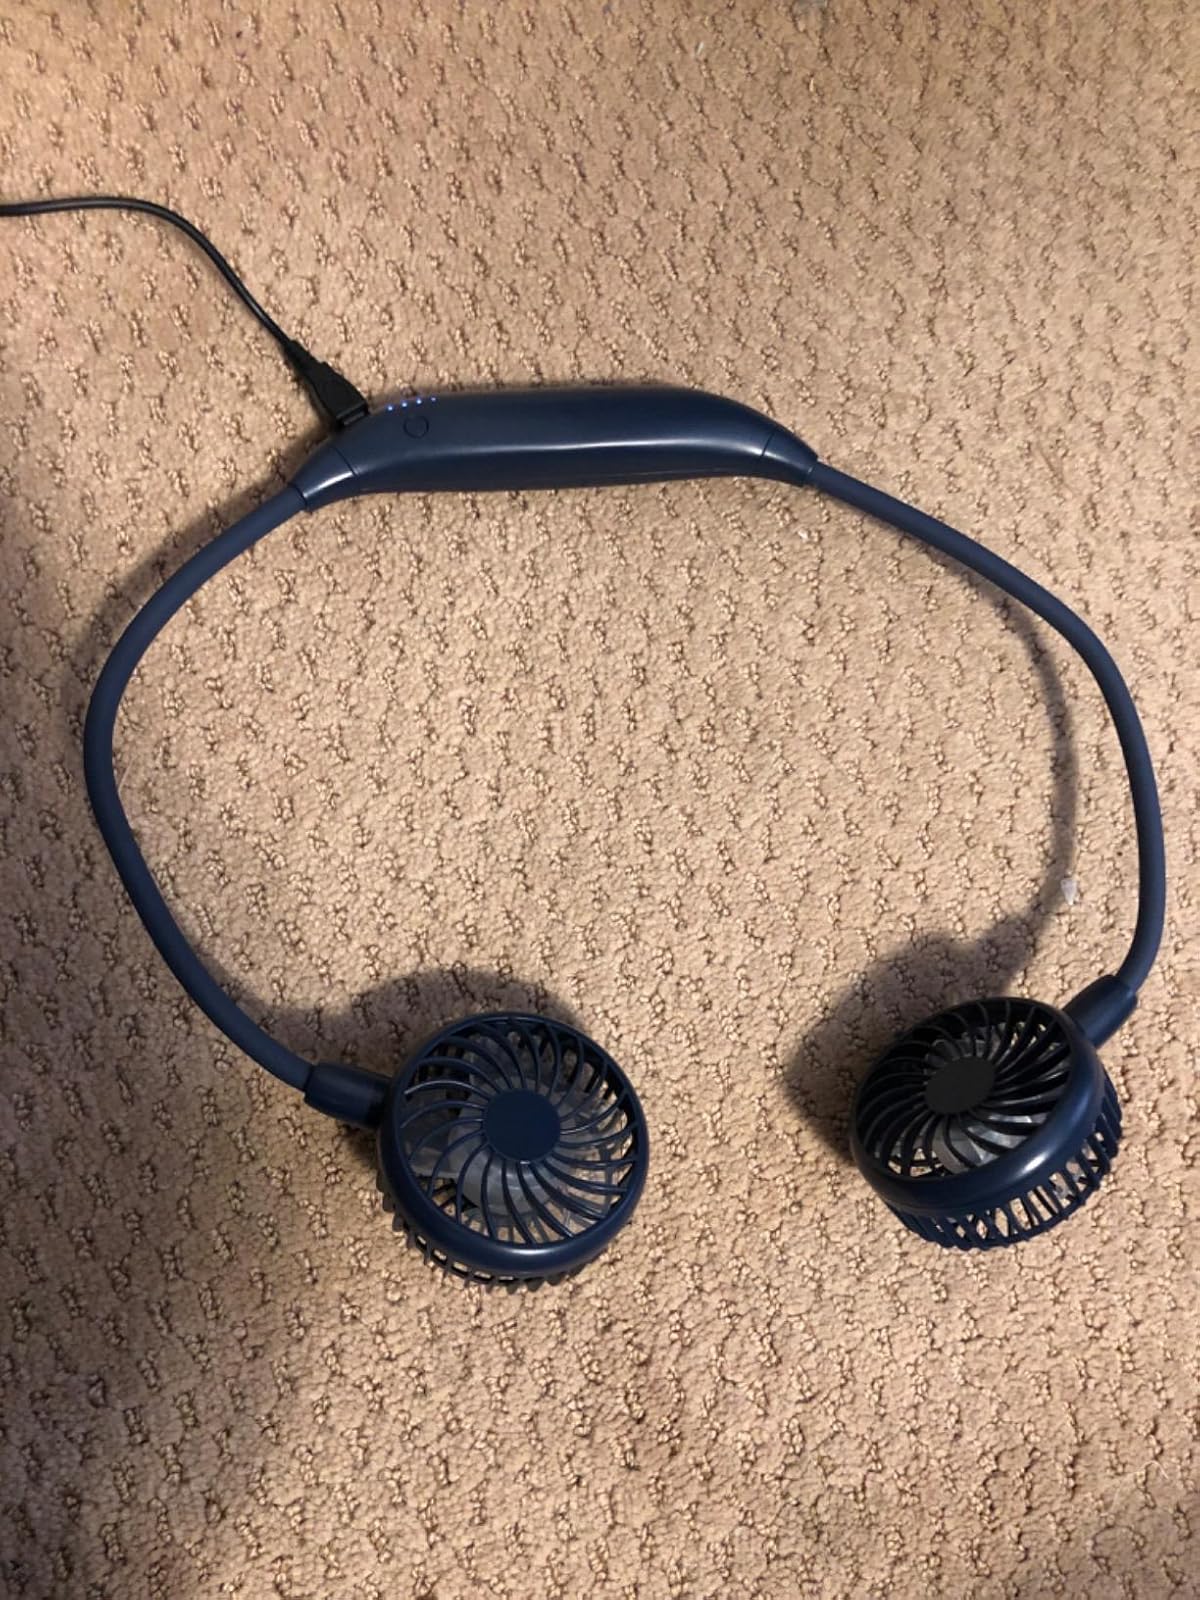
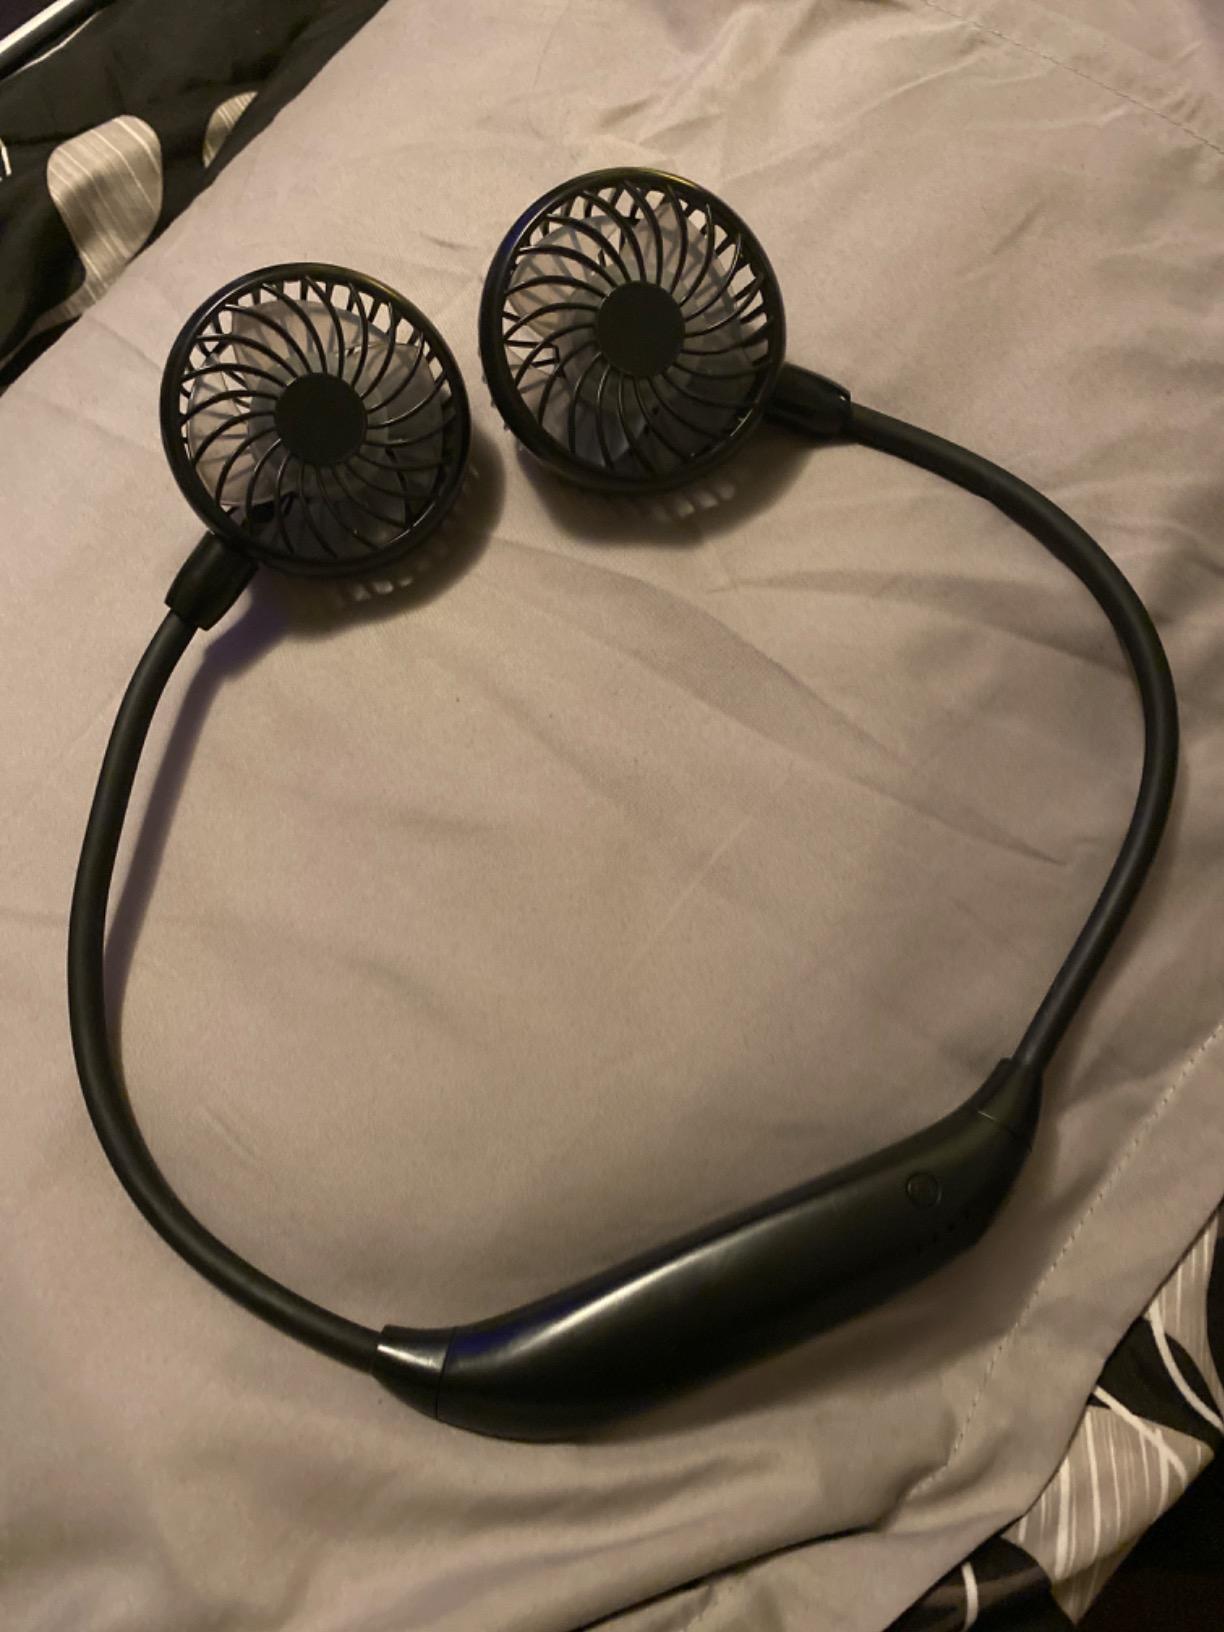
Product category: fan
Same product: no